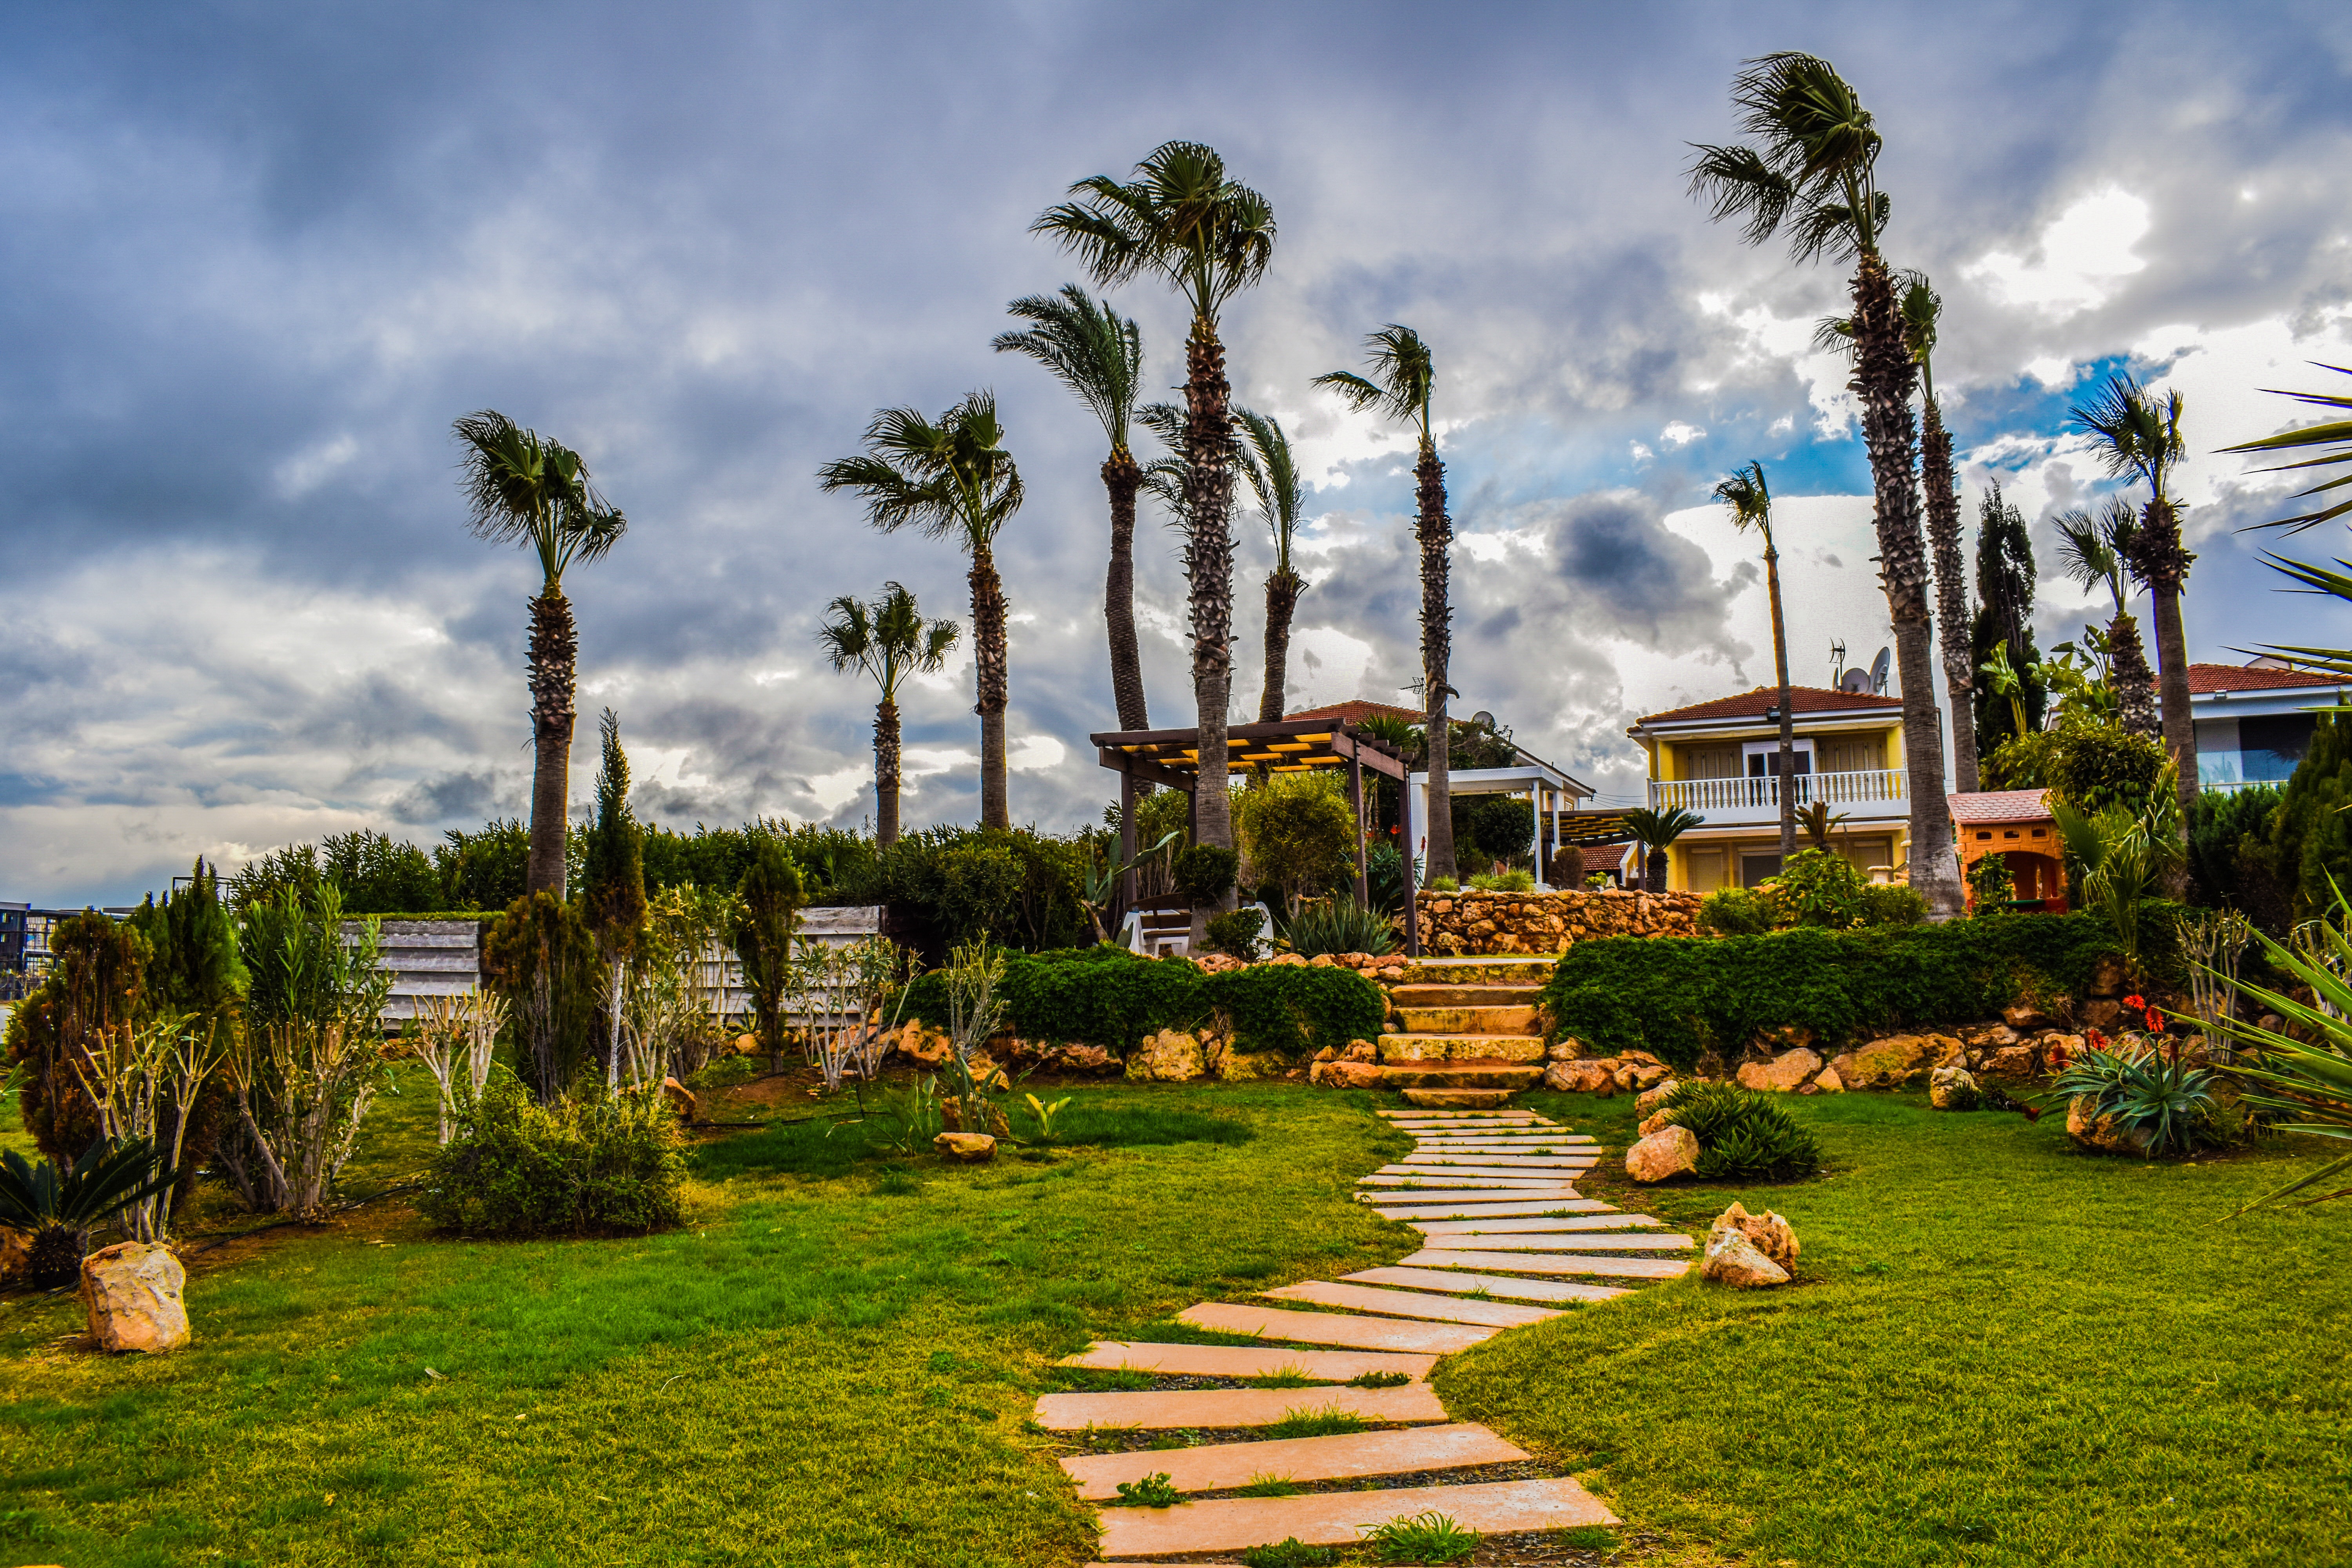
landscape, tree, villa, flower, walkway, vacation, relax, park, holiday, property, exterior, residential, garden, resort, estate, cyprus, luxurious, kapparis, woody plant, arecales, palm family